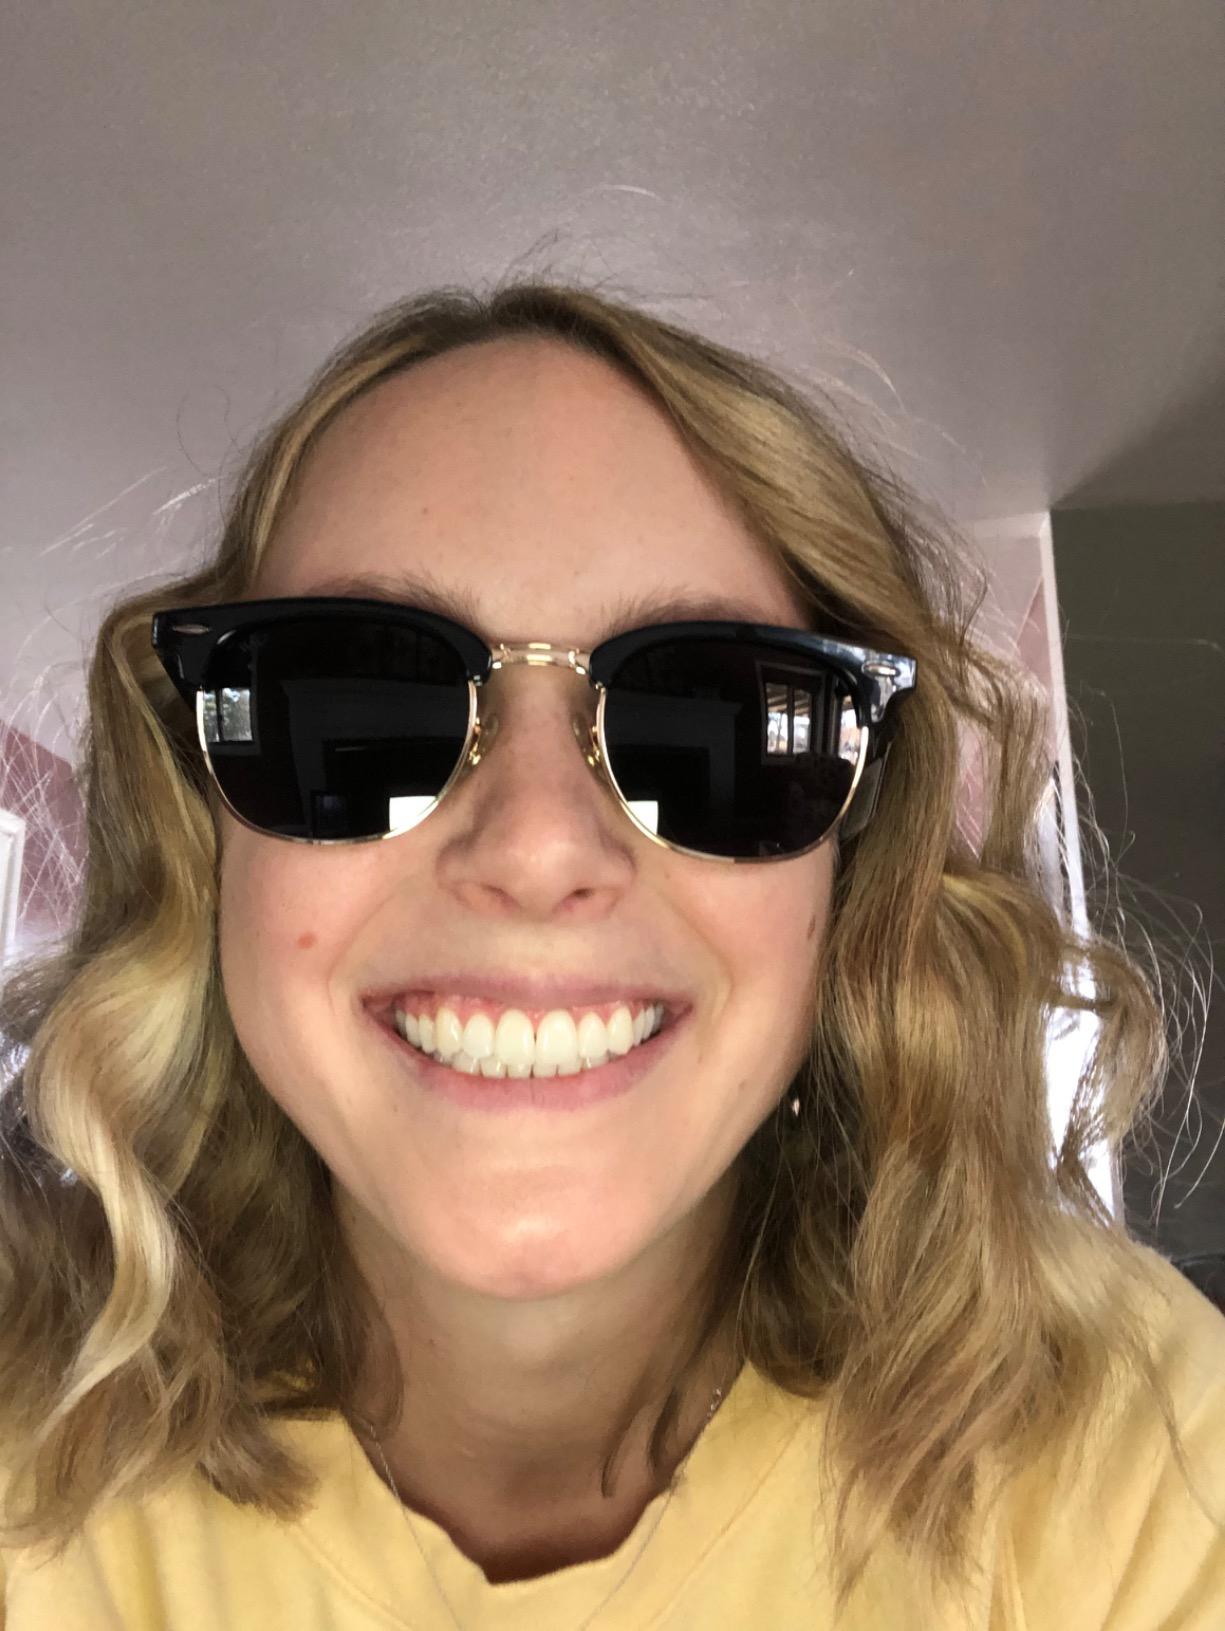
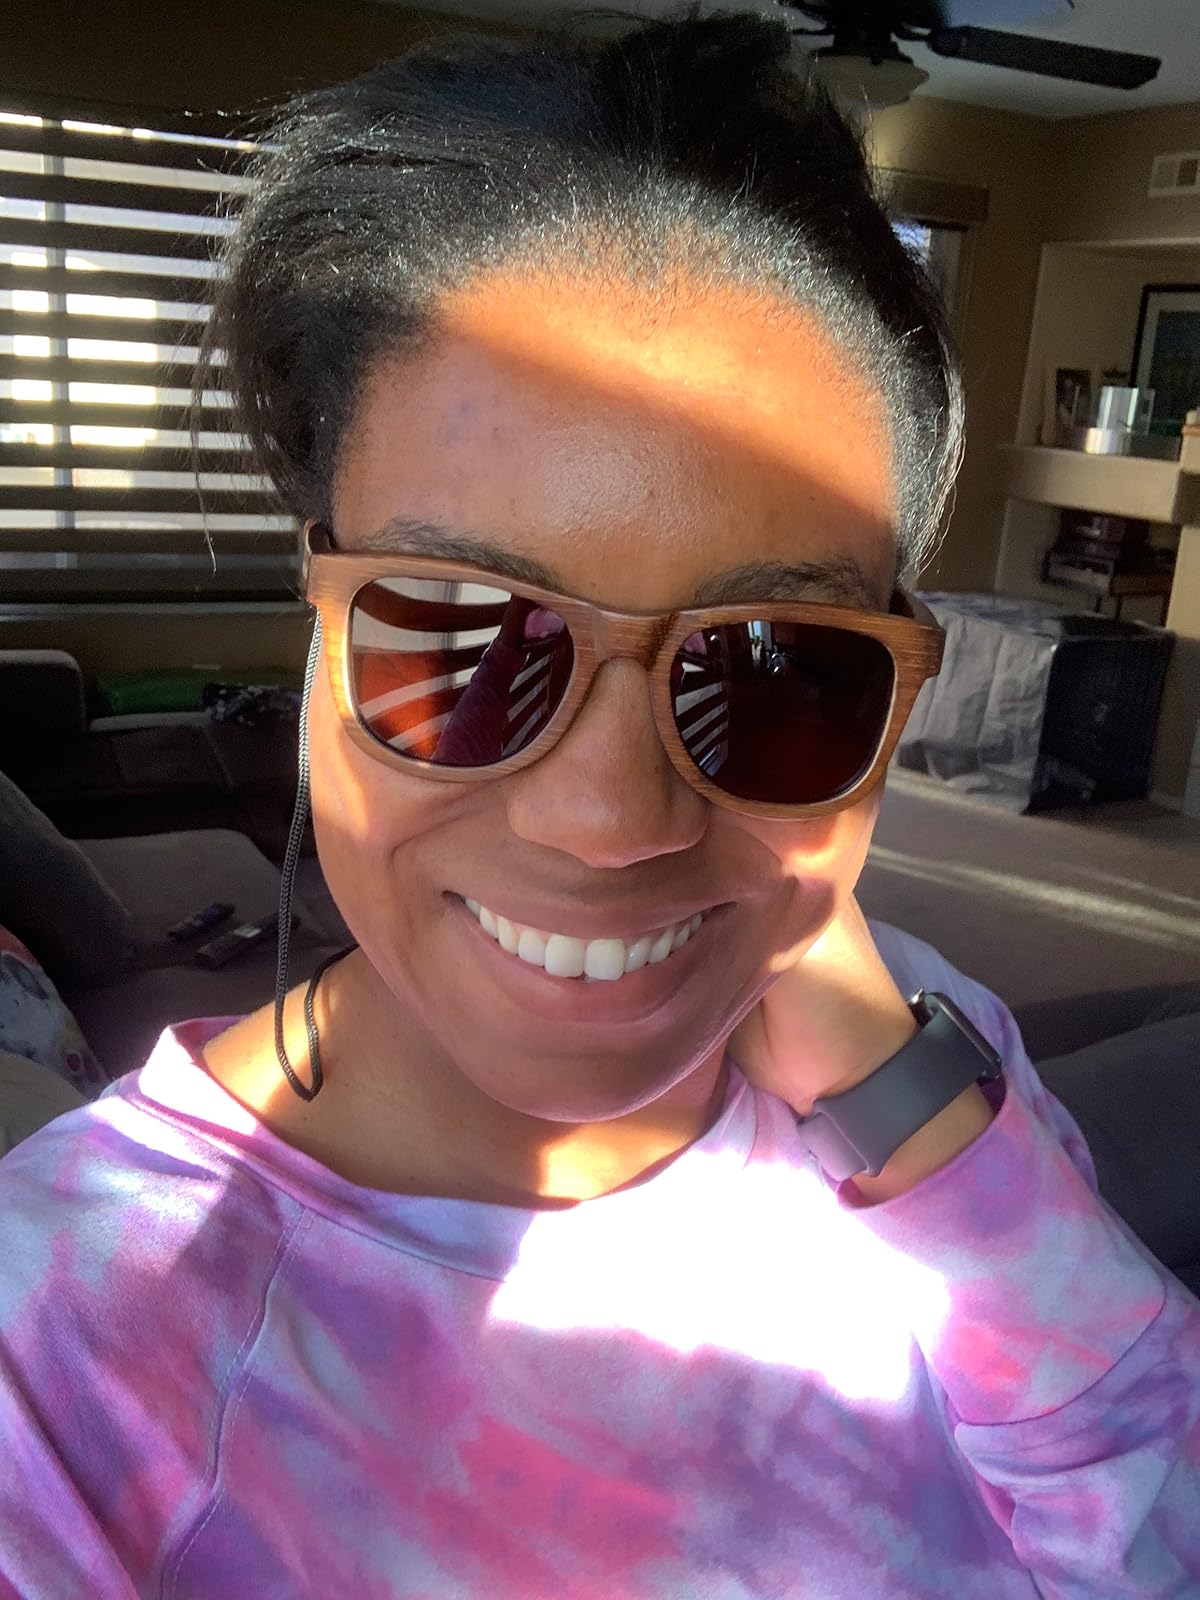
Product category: accessories_sunglasses
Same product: no